Professor Mike Donovan

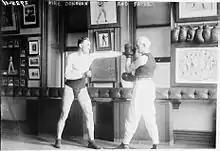
Professor Mike Donovan (on right) helping his son train, c.1910s

Mike Donovan (September 27, 1847 – March 24, 1918) also known as Professor Mike Donovan and Mike O'Donovan was a middleweight boxer of the bare-knuckle era and later became one of the foremost teachers of the sport.